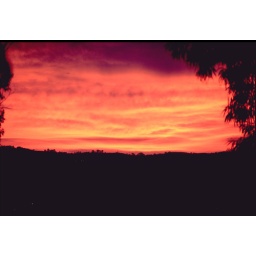
The sky every evening from my house in the DRC